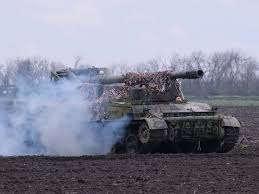
Label: Self Propelled Artillery